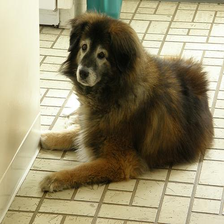
Species: dog
Breed: leonberger